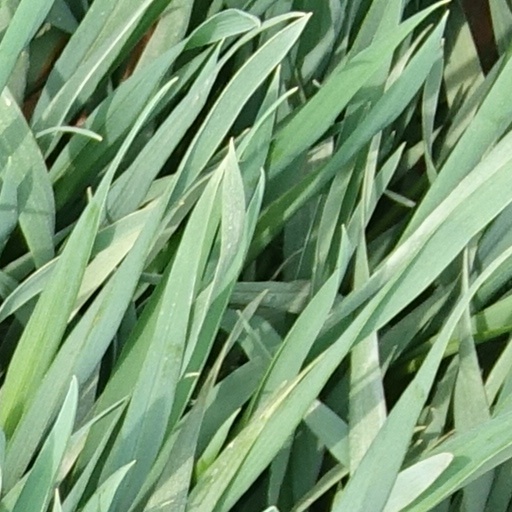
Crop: wheat